The Black Strat

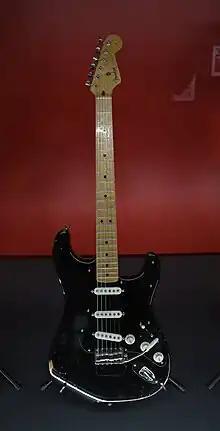
The Black Strat at the exhibition in Toronto.

The Black Strat is the nickname for a black Fender Stratocaster guitar played by David Gilmour of the progressive rock band Pink Floyd. It appeared for the first time with Gilmour at the 1970 Bath Festival. Gilmour stated in an interview prior to the auction of his guitar collection that 'The Black Strat' featured in many of Pink Floyd's and his individual albums and was used in “Money”, “Comfortably Numb” and “Shine on You Crazy Diamond”, among many others.